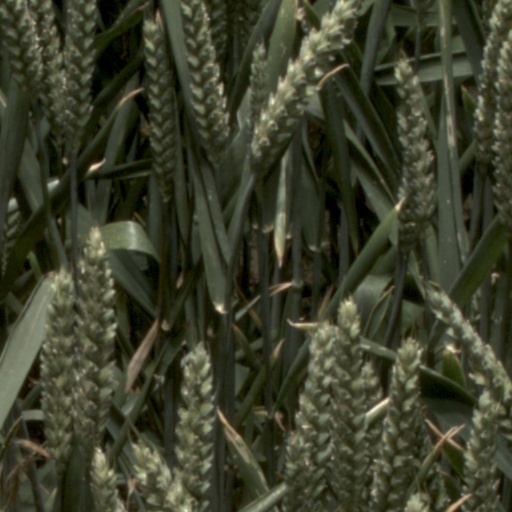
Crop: wheat